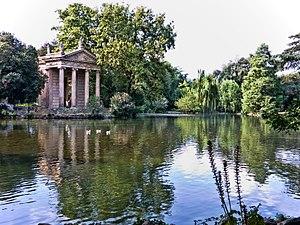
La Villa Borghèse est un parc municipal de 80 hectares situé dans la ville de Rome en Italie. Il regroupe un grand ensemble de musées romains et d'institutions culturelles, dont l'Académie de France à Rome, plus connue sous le nom de Villa Médicis.
Pini di Roma P 141 est un poème symphonique composé en 1924 par Ottorino Respighi. La création a été faite au Teatro Augusteo à Rome le 14 décembre 1924 par l'Orchestre de l'Académie nationale Sainte-Cécile sous la direction de Bernardino Molinari. La partition a été publiée par Ricordi en 1925. Il existe une transcription pour piano à quatre mains de Respighi.
Le temple d'Esculape est un petit temple néoclassique situé sur un îlot artificiel du lac des Jardins de la Villa Borghèse.